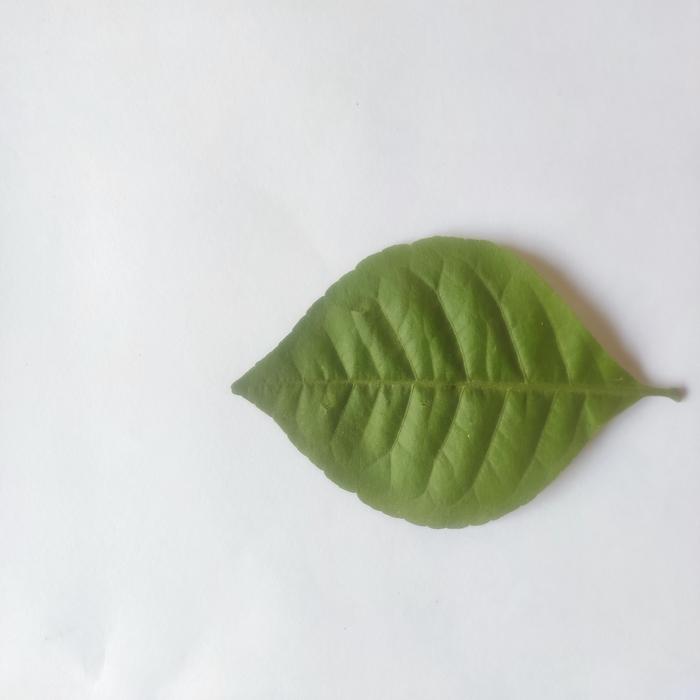
Crop: Aegle Marmelos
Leaf condition: Healthy_Leaf